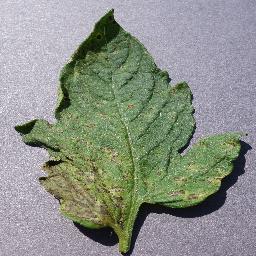
Label: Tomato___Septoria_leaf_spot